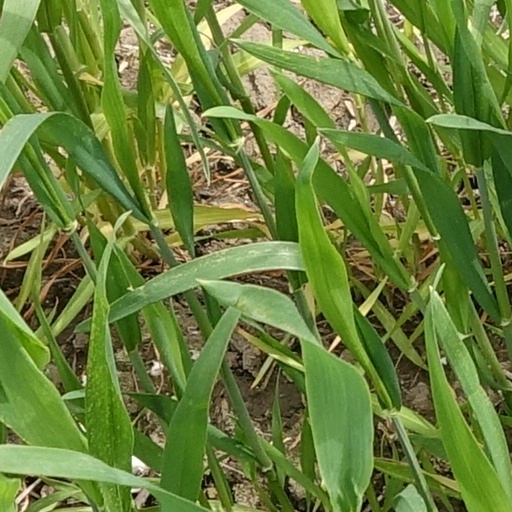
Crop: wheat